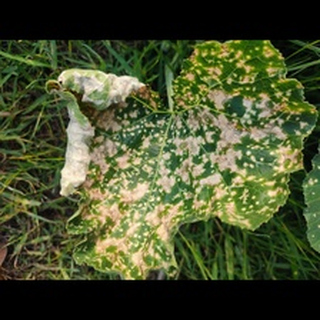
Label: pumpkin_powdery_mildew